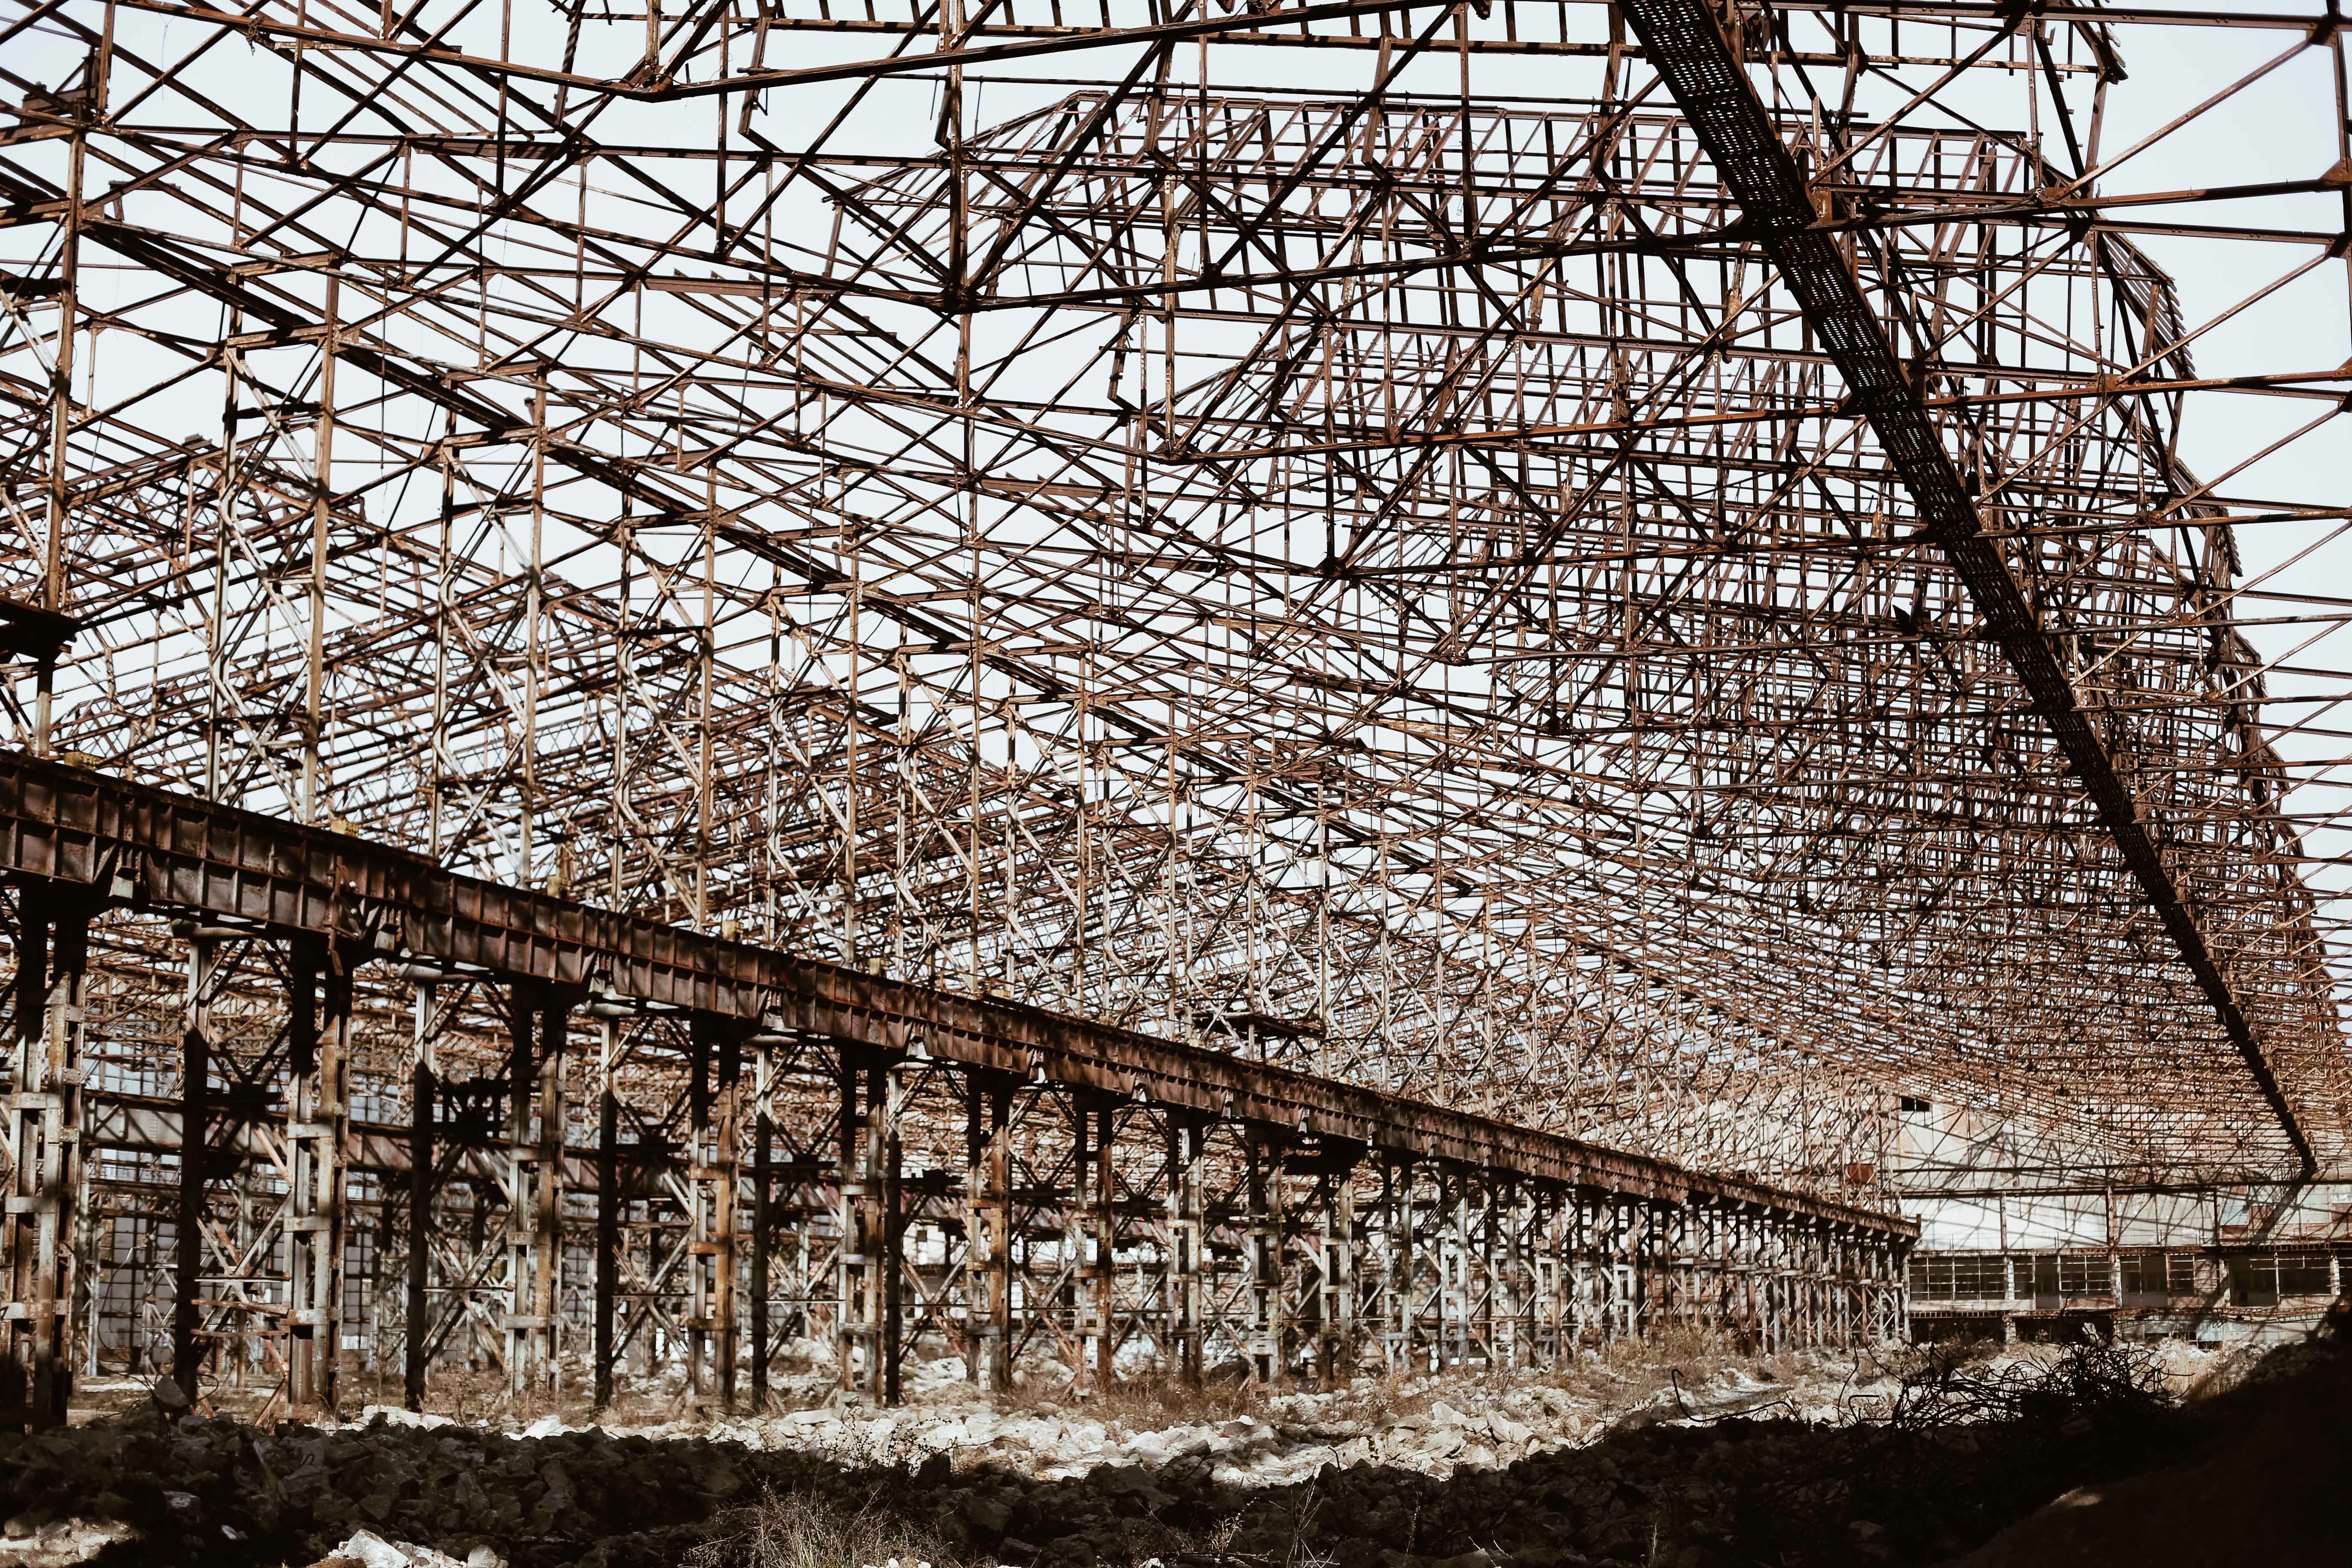
architecture, structure, wood, stadium, ruins, urban area, ancient history, outdoor structure